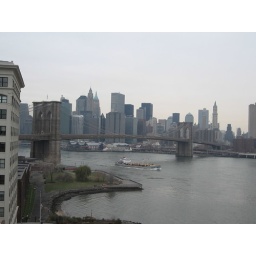
Brooklyn tower completed - June 1875. New York tower completed - July 1876 Bridge opened in 1874. Main span is 1,595.5 feet